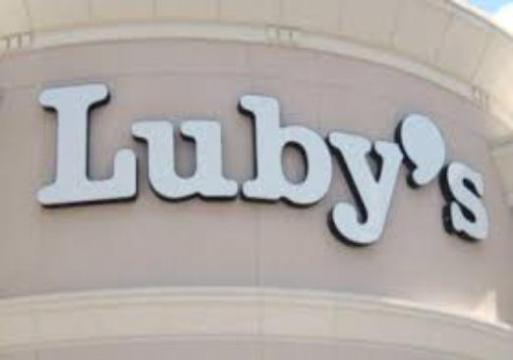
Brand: luby's
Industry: Food